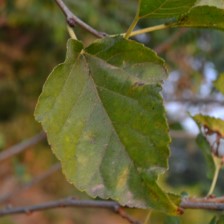
Variety: Kamphaengsaeng42